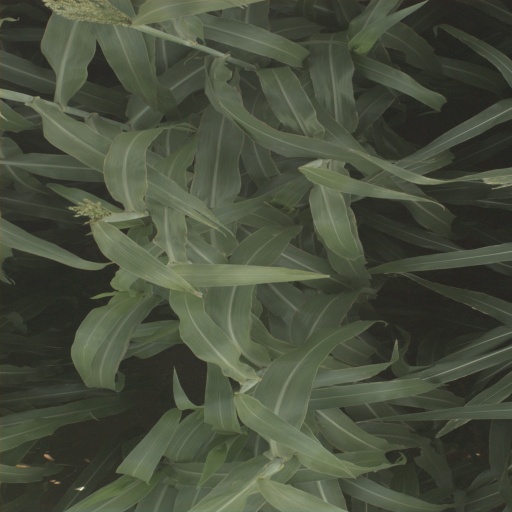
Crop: sorghum